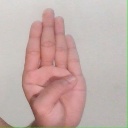
अक्षर: ब